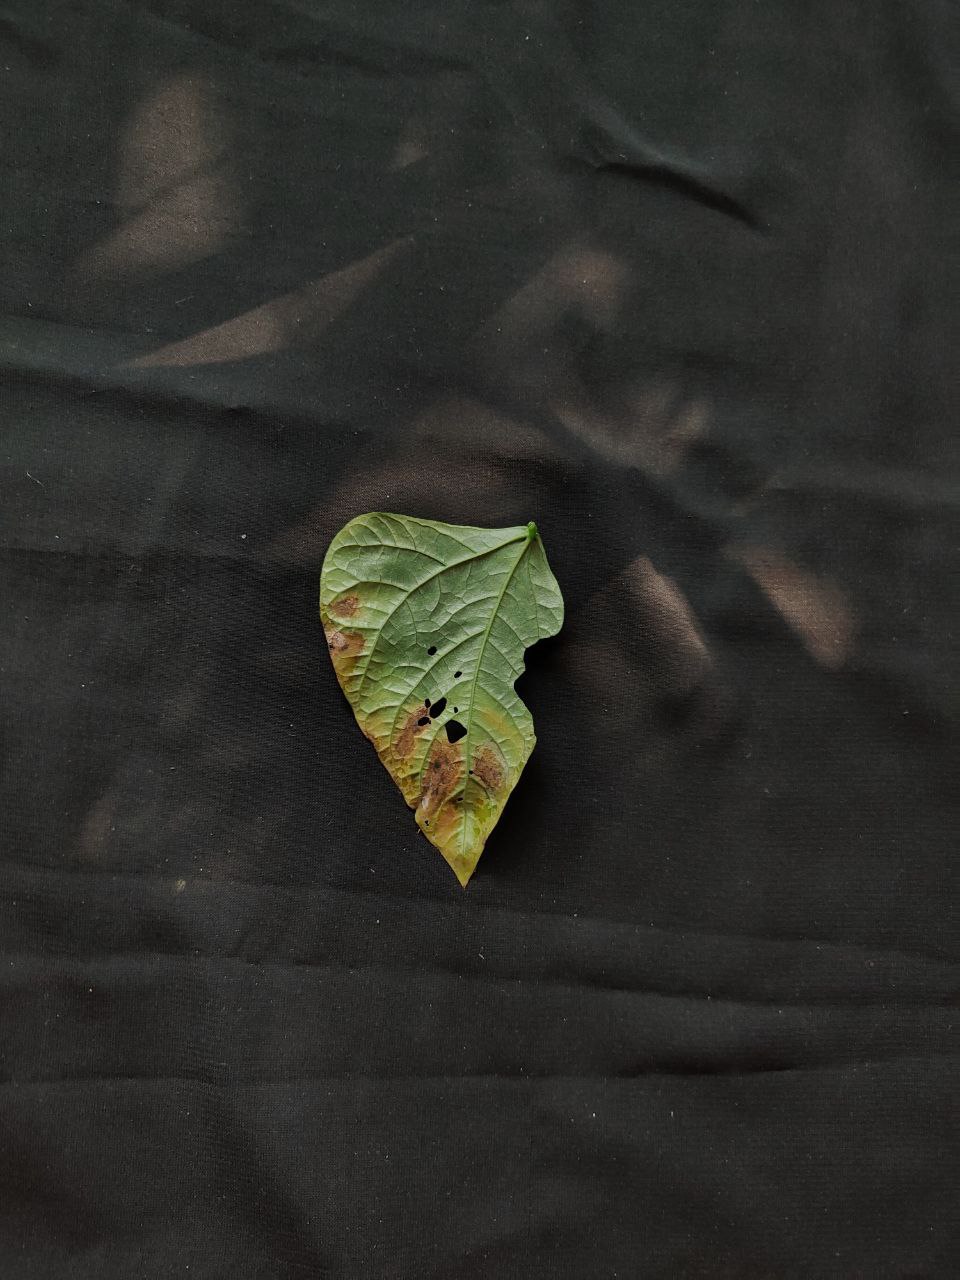
Crop: cowpea
Leaf condition: Bacterial wilt